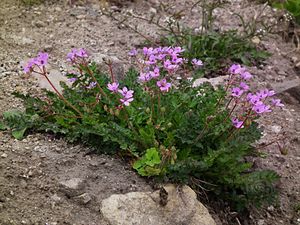
Hejrenæb-slægten
Hejrenæb-slægten er en slægt af planter, der består af omkring 60 arter, hvoraf 1 art findes vildtvoksende i Danmark, Hejrenæb. Slægten kaldes også tranehals.